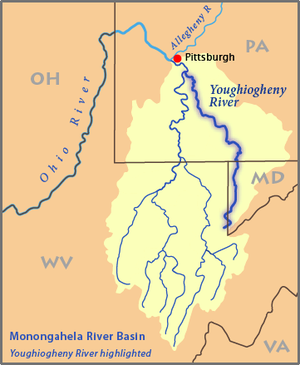
La rivière Youghiogheny est un affluent de la rivière Monongahela, long de 212 km qui coule dans les États américains de la Virginie-Occidentale, du Maryland et de la Pennsylvanie. Elle draine une zone du versant ouest des monts Allegheny vers le nord en Pennsylvanie, en drainant auparavant un petit bassin hydrographique dans l'extrême ouest du Maryland. Youghiogheny est un mot algonquin qui signifie "un courant coulant dans une direction contraire".